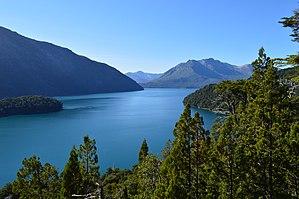
La province de Río Negro est une province de l'Argentine. Elle est située au sud du pays, en Patagonie. Elle est bordée au nord par la province de La Pampa, à l'est par celle de Buenos Aires, au sud par le Chubut et à l'ouest par le Neuquén et, séparée par la cordillère des Andes, par la République du Chili.